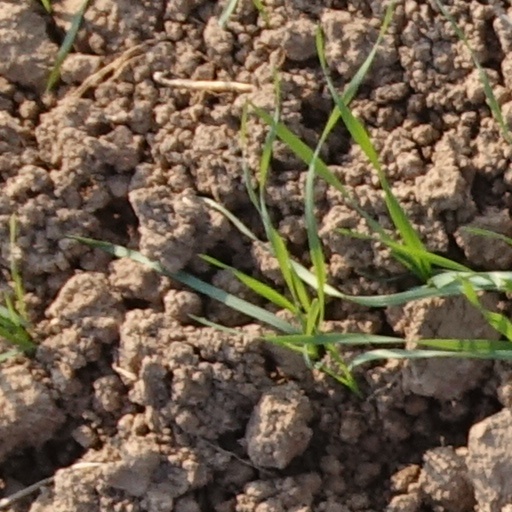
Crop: wheat